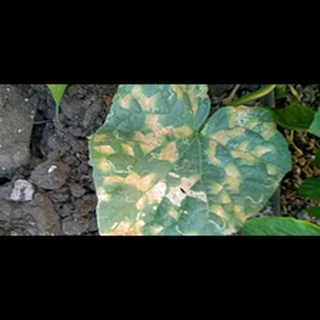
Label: diseased_cucumber